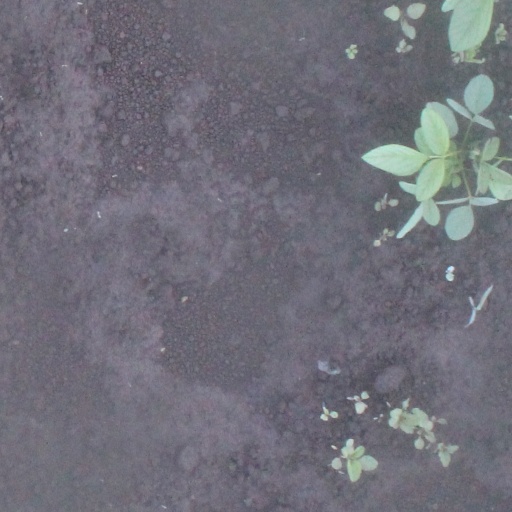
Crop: soybean